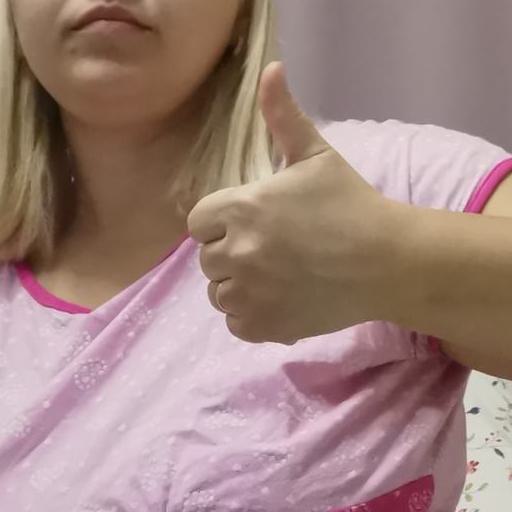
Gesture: like